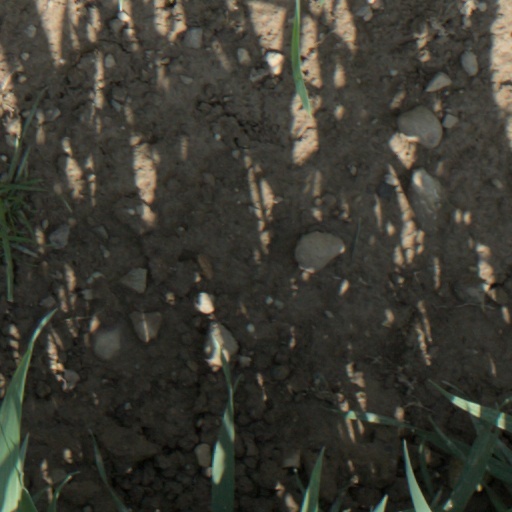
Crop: wheat